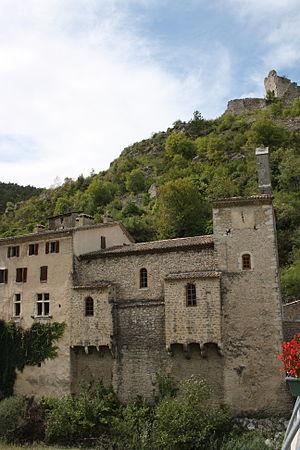
L'ancienne église Saint-Apollinaire de Pontaix est un monument situé à Pontaix, commune de la Drôme.
Pontaix est une commune française située dans le département de la Drôme en région Auvergne-Rhône-Alpes.
Cet article recense les monuments historiques de la Drôme, en France.